Świeradów-Zdrój

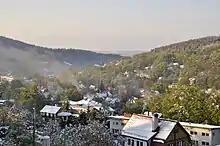
Świeradów-Zdrój in 2011

In 1945 Bad Flinsberg was occupied by the Red Army and its German population expelled. As part of the Republic of Poland, the health resort resumed its activity on 26 May 1946. Świeradów was also granted town rights in 1946. The town was repopulated by Poles, most of whom were expelled from former eastern Poland annexed by the Soviet Union. Its town limits were expanded in 1973, by incorporating the neighbouring village of as a new district.